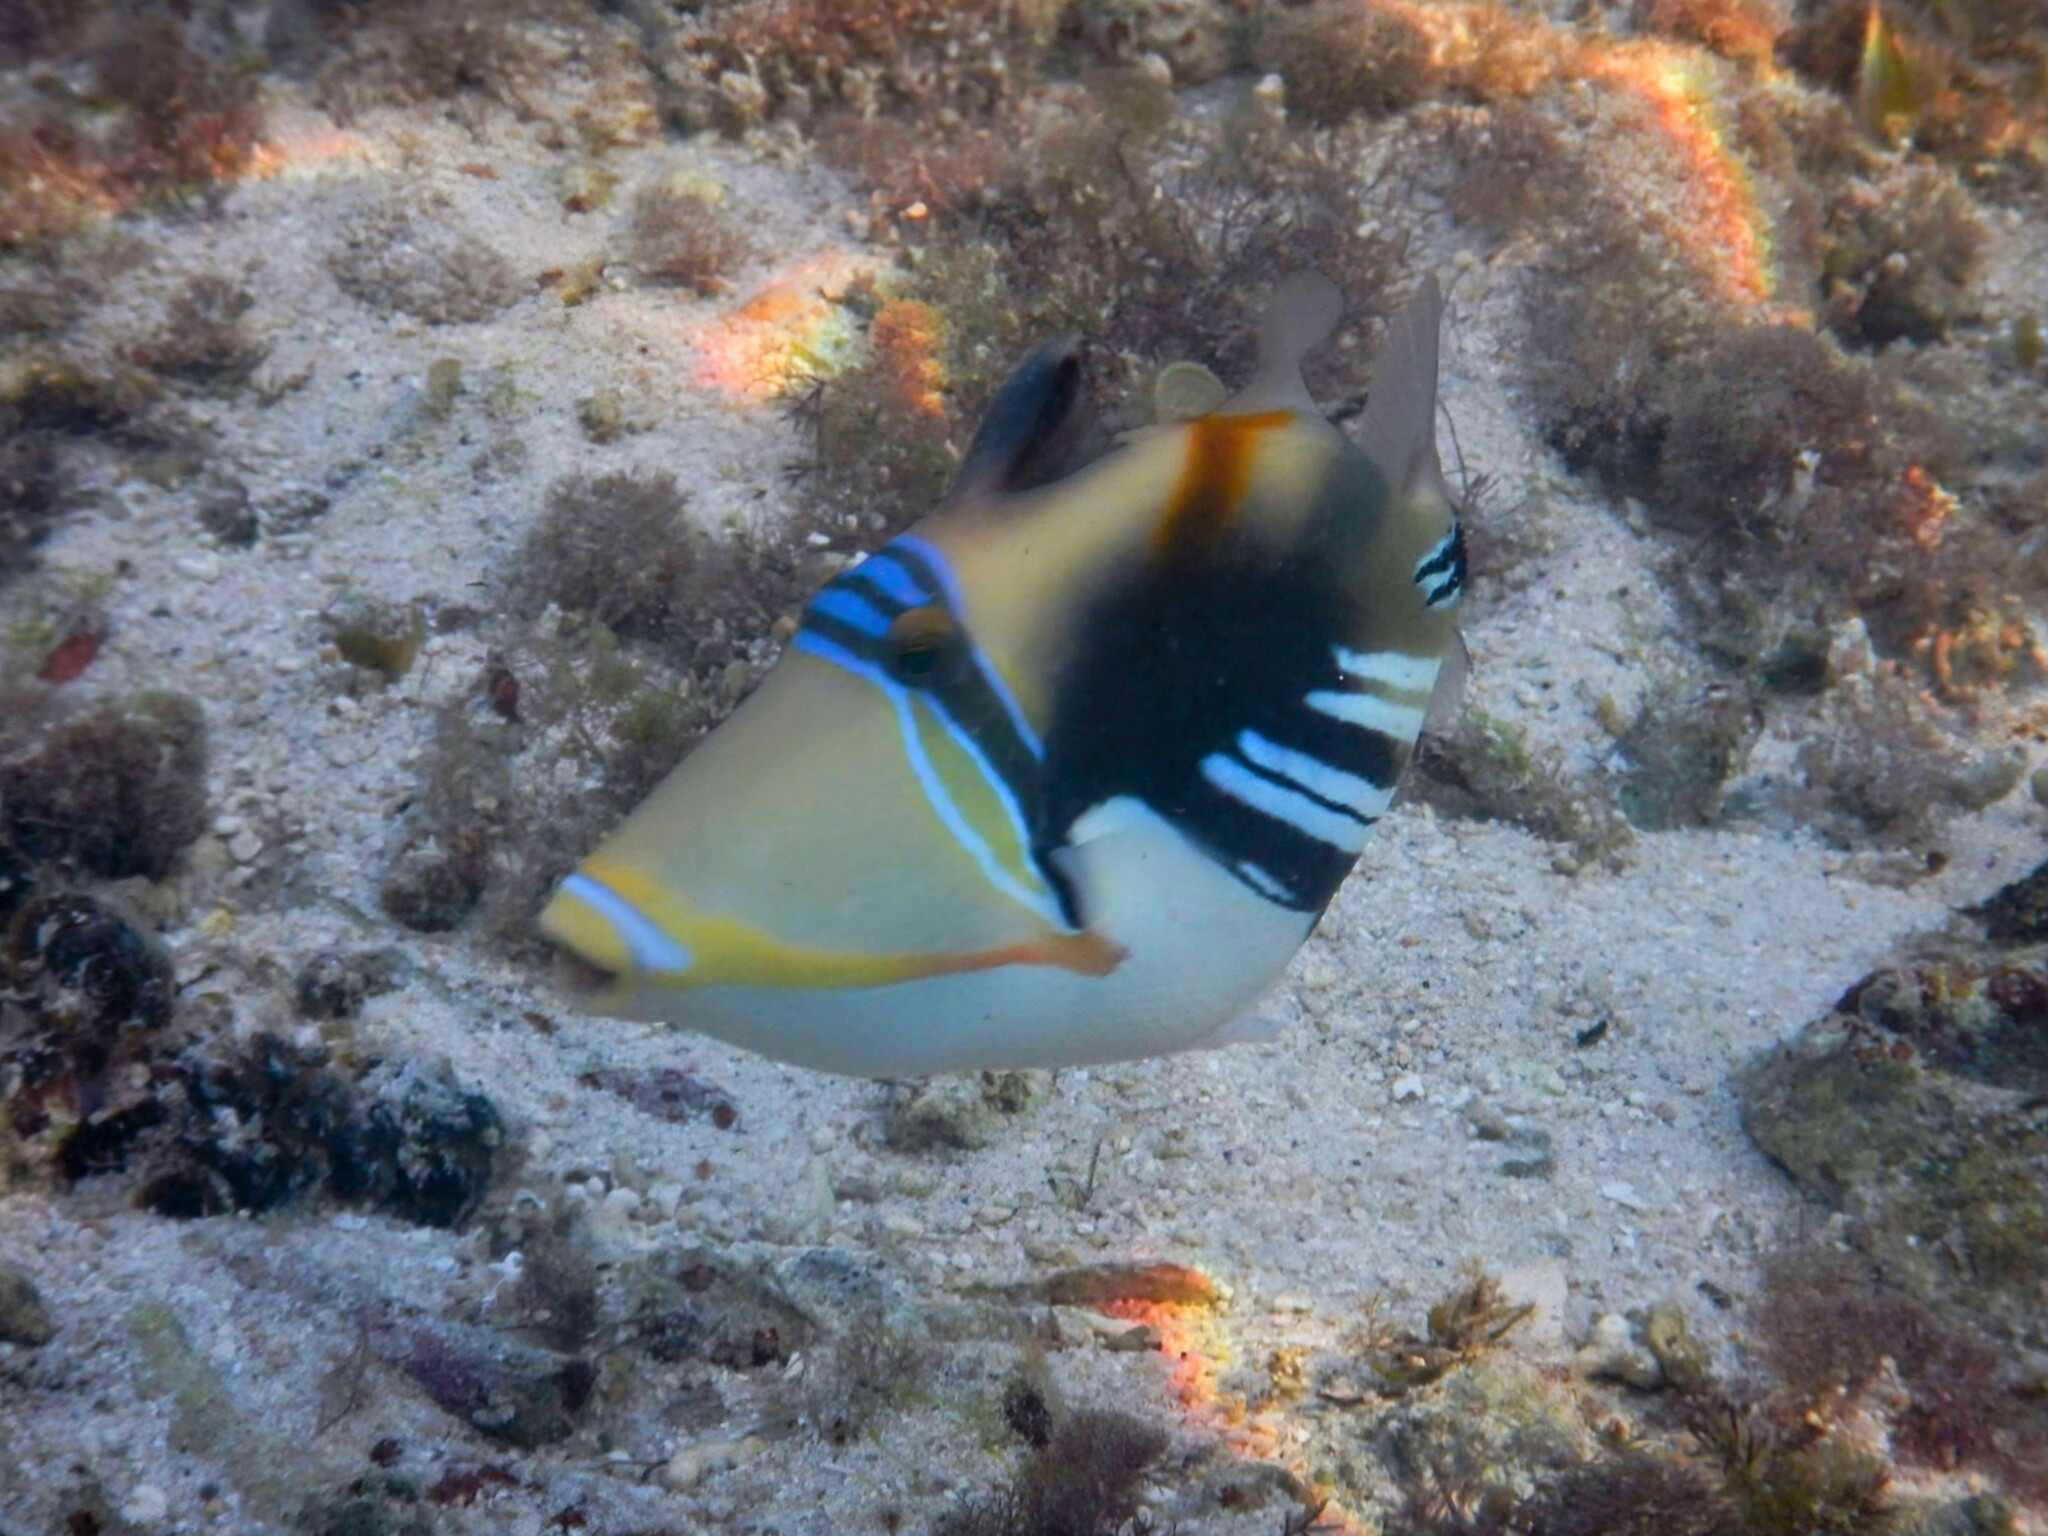
Rhinecanthus aculeatus (Lagoon Triggerfish)